Shimoni

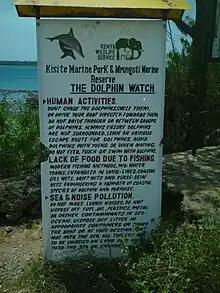
Sign at the Shimoni jetty indicating the standards and protocols in order to prevent harm or disruption to the natural processes and behavior of local marine wildlife.

Apart from the Kenya Wildlife Service, there are several community-based organizations in Shimoni that make an effort to raise awareness about maintaining and fostering the health of the coral reef, forest & marine wildlife.